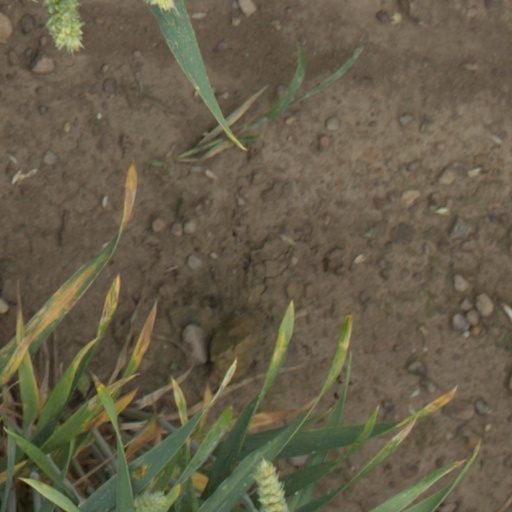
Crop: wheat